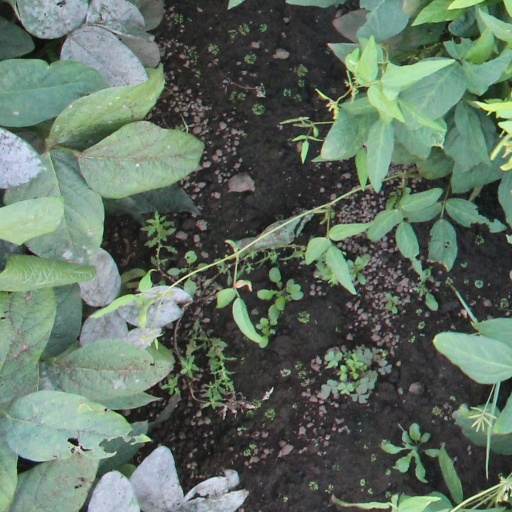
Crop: soybean